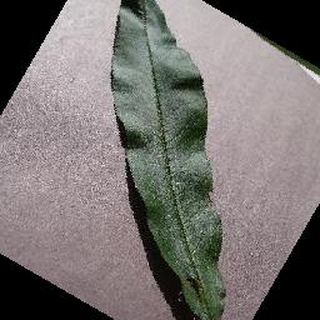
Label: healthy_peach